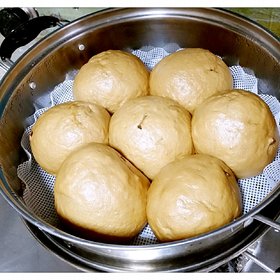
Label: trash